İntikam

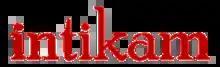

İntikam is a Turkish primetime drama television series that aired on Kanal D, starring Beren Saat and Yiğit Özşener. It debuted on January 3, 2013. "İntikam" is the Turkish version of the ABC TV series "Revenge" created by Mike Kelley. The plot is inspired by Alexandre Dumas' 1844 novel "The Count of Monte Cristo".